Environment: real
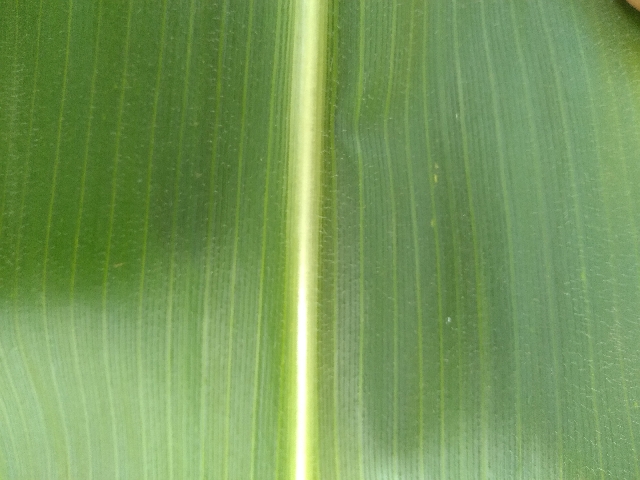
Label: healthy